Louis B. Mayer

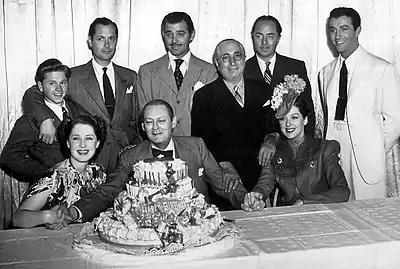
Lionel Barrymore's 61st birthday in 1939, standing: Mickey Rooney, Robert Montgomery, Clark Gable, Louis B. Mayer, William Powell, Robert Taylor, seated: Norma Shearer, Lionel Barrymore, and Rosalind Russell

During MGM's growth period, Mayer traveled often, and among his personal discoveries were Greta Garbo, Hedy Lamarr, Norma Shearer and Greer Garson. He also signed up dancing team Marge and Gower Champion and discovered Mario Lanza, then a young tenor from Philadelphia, who Mayer hoped to turn into a "singing Clark Gable".